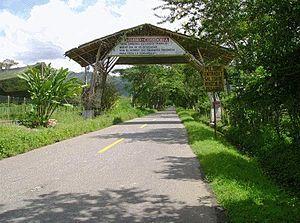
Córdoba est une municipalité située dans le département du Quindío en Colombie. La ville compte 5238 habitants.